RAF Little Rissington

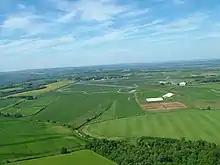
RAF Little Rissington Aerodrome 2006

After CFS's departure, the airfield was used by the Army, and with the arrival of the Royal Irish Rangers, Little Rissington became "Imjin Barracks".